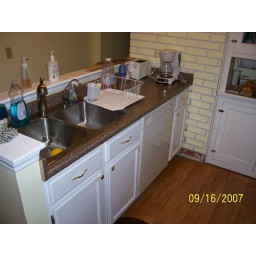
view of kitchen sink, built in dishwasher, built in trash can cabinet, disposal and purified water tap